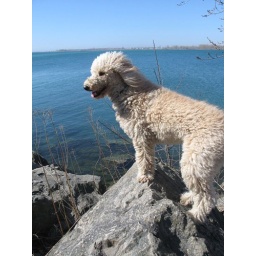
When her view of the lake water is blocked by giant boulders...Apple climbs up for a better look!